Jenisch park

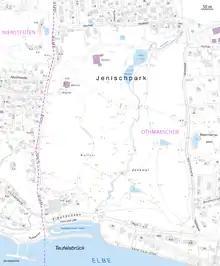
Map of Jenisch park

Caspar Voght acquired the area along with further nearby fields near Flottbek village from 1785 to 1805. There were four parts: "Süderpark" ("Southern park", today's Jenisch park), "Norderpark", ("Northern park", today "Loki-Schmidt-Garten", Hamburg's botanical garden), "Osterpark" ("Eastern park", today partly a golf course), and "Westerpark" ("Western park", tree nursery intermittently, today "Westerpark" again). Voght had been inspired by the Leasowes estate of English poet William Shenstone. The area was planned as a rural or ornamented farm and a (model farm). He designed it along with landscape gardener .